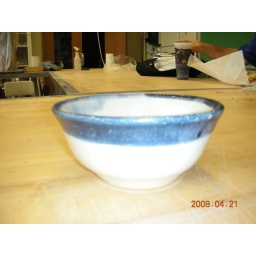
white with rim dipped in black (makes blue)